Chiltern Firehouse

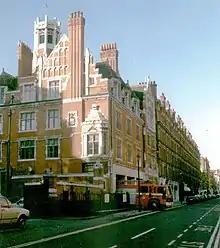
Marylebone Fire Station in 1996

The building was constructed in 1889 as the Manchester Square Fire Station, since Manchester Square is nearby. It was designed by the London County Council Architect's Department "in the Vulliamy manner". "Red brick with stone dressings; tiled roof. Free Tudor-Gothic style". It was built as a fire station, and it was one of the first fire stations in London. The original architect was Robert Pearsall.